Louise Cruppi

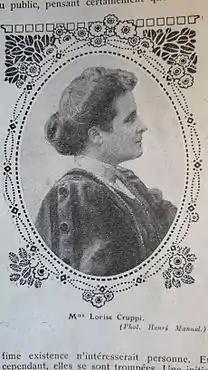
Louise Cruppi

Louise Cruppi was raised from the age of 10 years old by her grandfather, Isaac Adolphe Crémieux (1796–1880), an influential political figure during the French Second and Third Republics known primarily for his efforts to protect and extend the human rights of French Jews. Louise Crémieux received an excellent education and had a great talent for music. She took piano lessons with Gabriel Fauré and voice lessons with Pauline Viardot. On April 20, 1882, at the age of 20, she married Jean Cruppi (1855–1933). An elected member of parliament without interruption from 1898 to 1919, Cruppi held important ministerial posts in the governments of the Third Republic. The couple had 4 children and Louise Cruppi continued her musical activities, including hosting an important musical salon in her home at 80, rue de l’Université in Paris. She encouraged Maurice Ravel in his early work and, to thank her, he dedicated his 1907 opera, "L’heure espagnole", to her. Her daughter, Amélie Cruppi, married sculptor Paul Landowski in 1913. Landowski writes with great affection about his mother-in-law in his journal (http://journal.paul-landowski.com/).